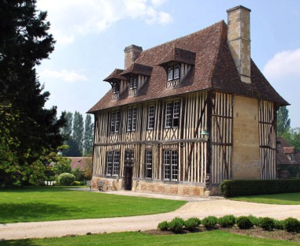
Manoir du Prétot
Cette liste regroupe une partie des monuments historiques du Calvados.
Le manoir de Prétot est un édifice des XVIᵉ et XVIIᵉ siècles, situé à Canapville, dans le département du Calvados en région Normandie. Il fait l'objet d'une inscription au titre des Monuments historiques depuis le 9 janvier 1995.
Canapville est une commune française située dans le département du Calvados en région Normandie, peuplée de 233 habitants.